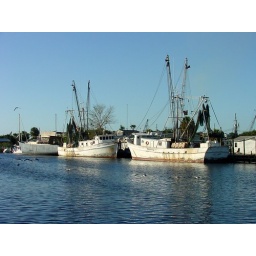
Pelicans sail by fishing boats moored in the Sponge docks.